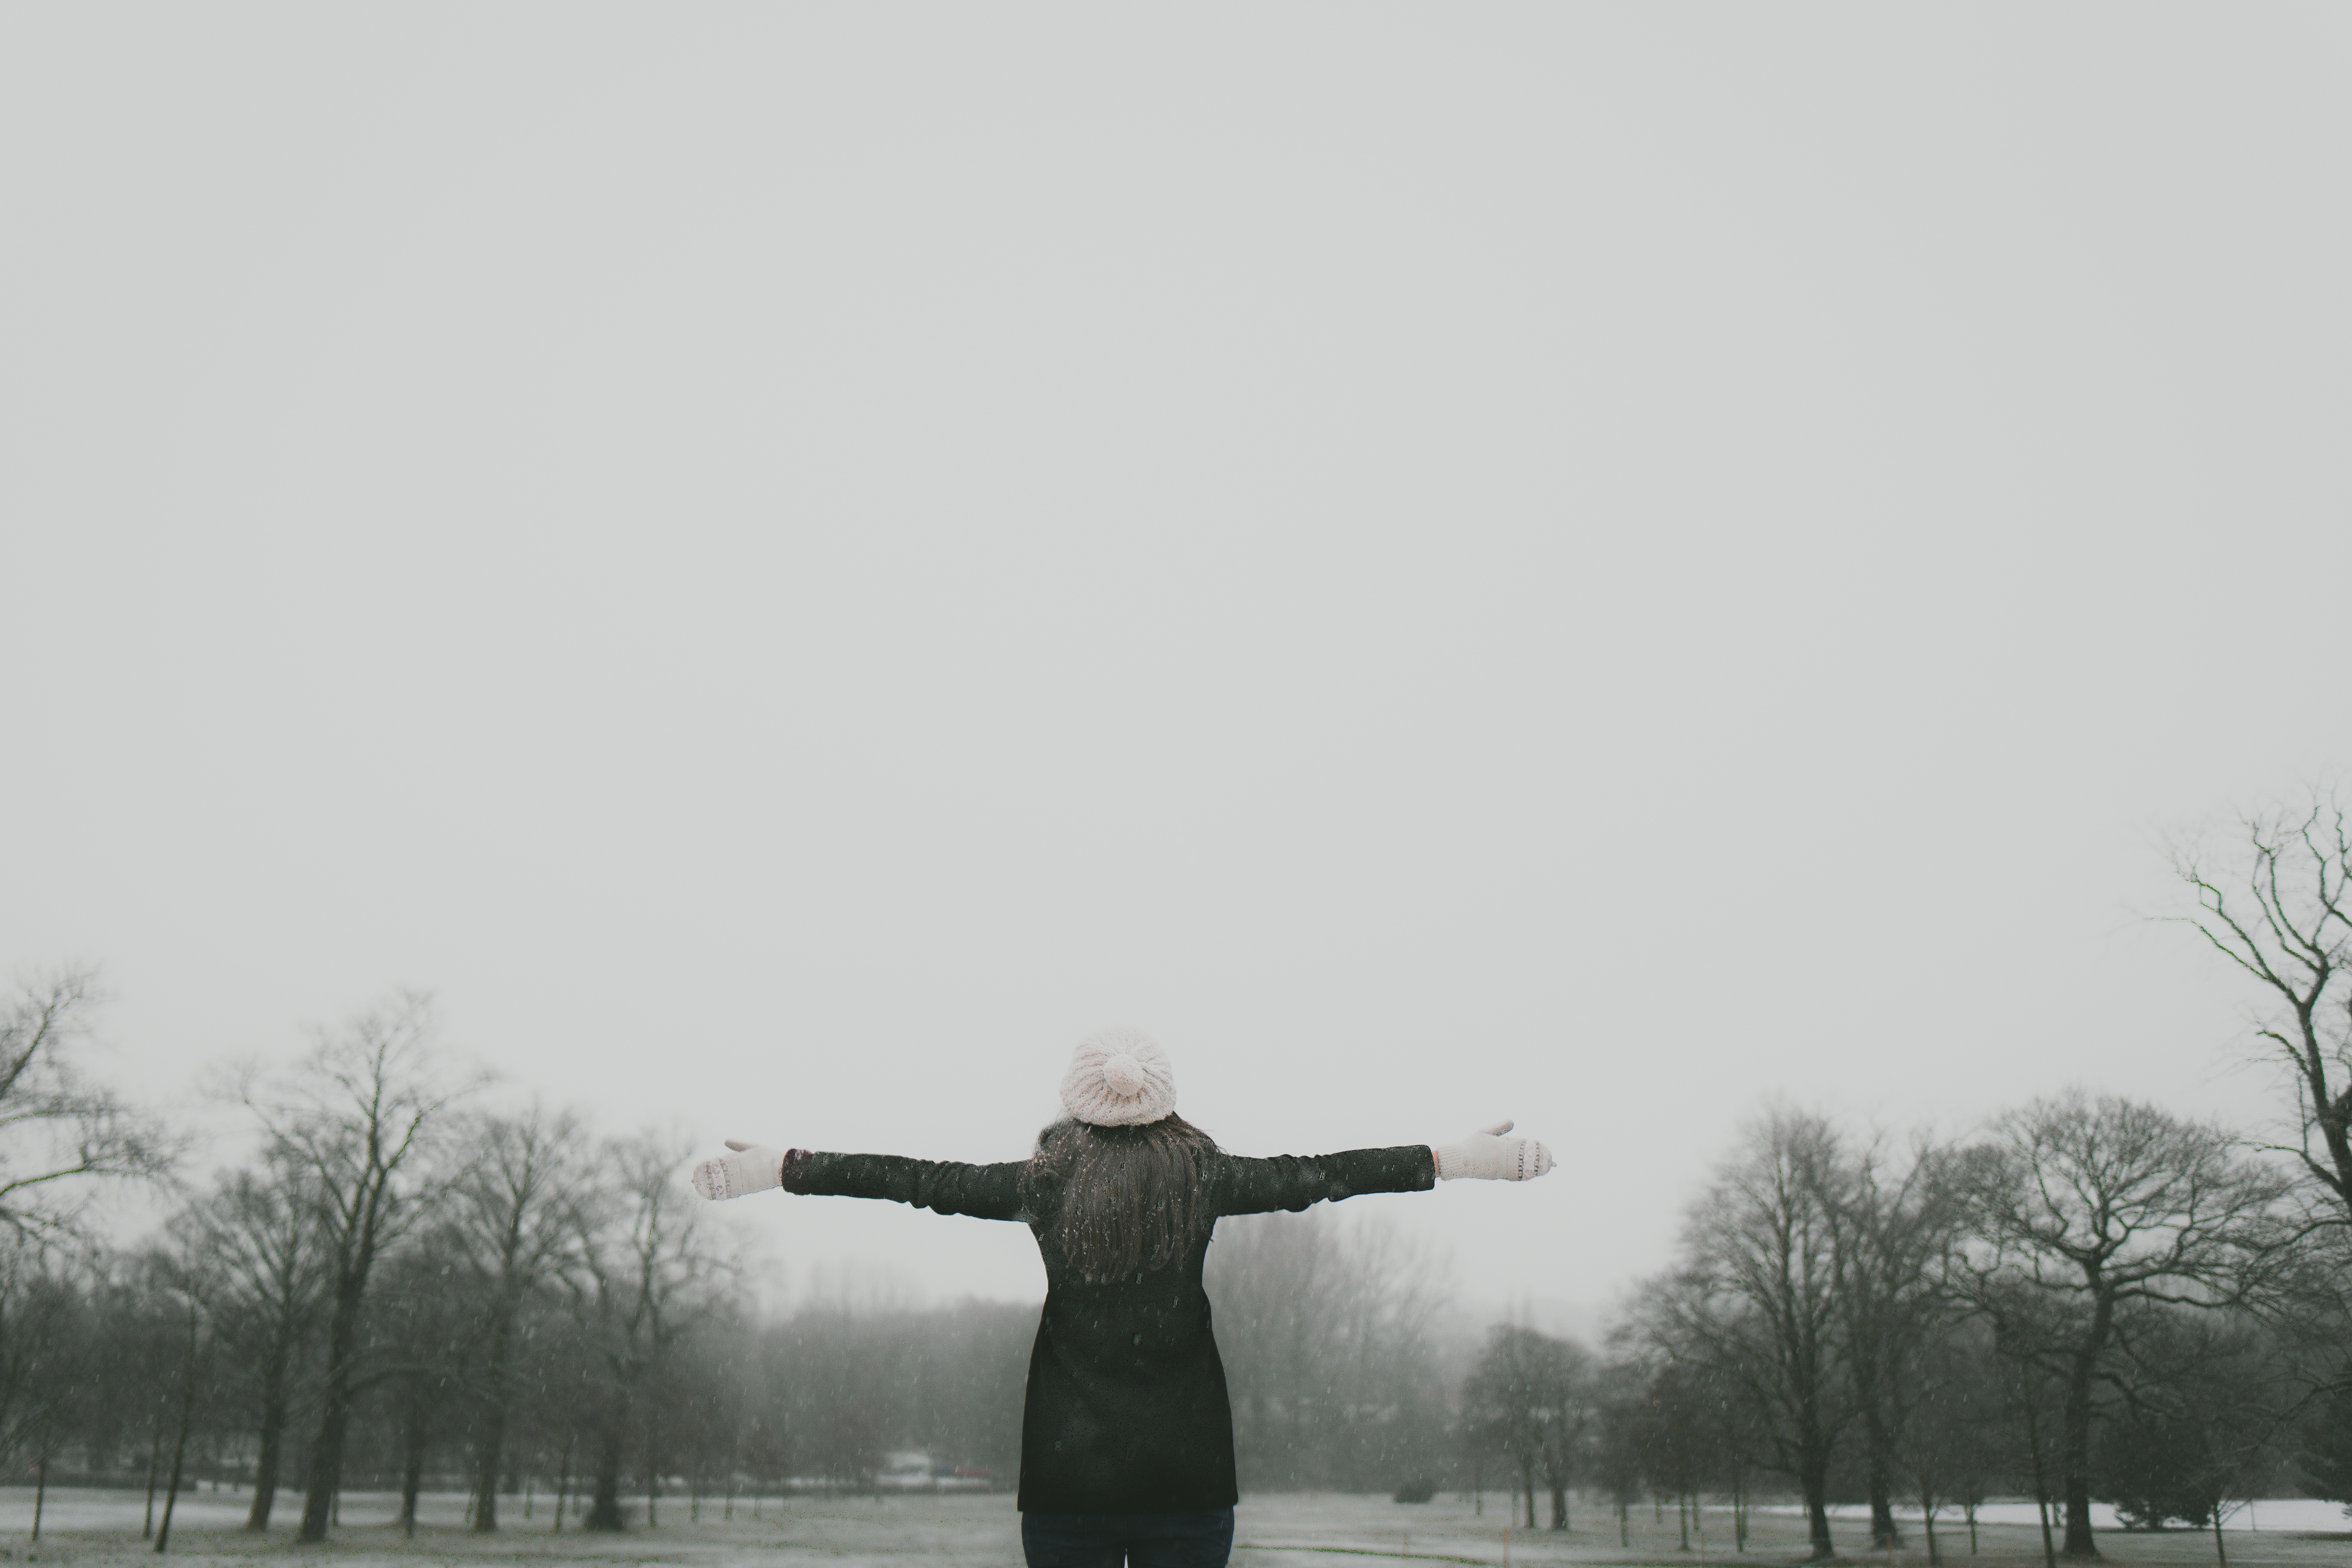
nature, outdoor, snow, cold, winter, girl, woman, white, female, weather, atmospheric phenomenon, atmosphere of earth